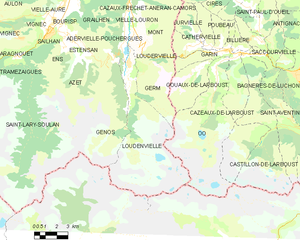
Carte des communes françaises
Loudenvielle est une commune française des Hautes-Pyrénées, en région Occitanie.
Loudenvielle est une ancienne commune française des Hautes-Pyrénées, en région Occitanie.